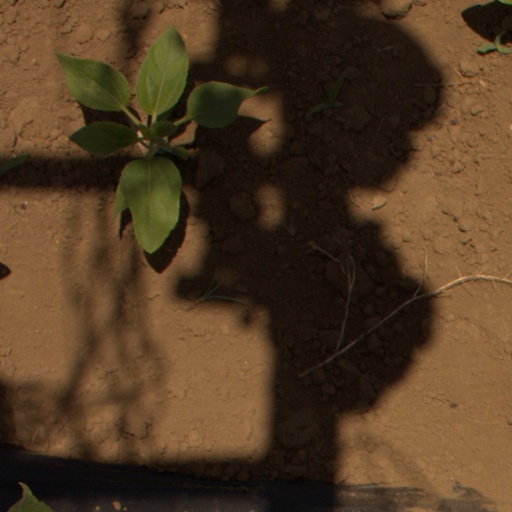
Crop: Jerusalem artichoke